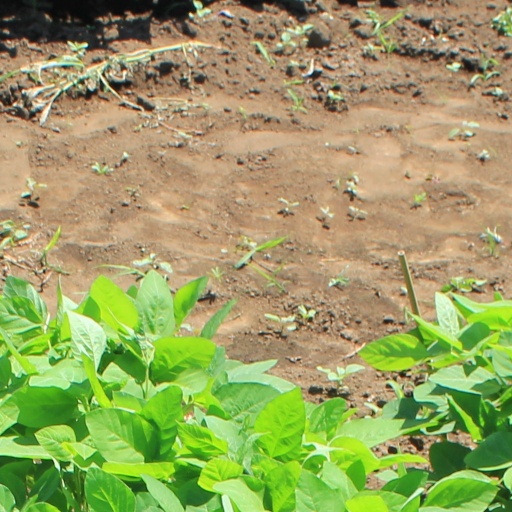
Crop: soybean